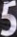
Number: 5